Classical music of the United States

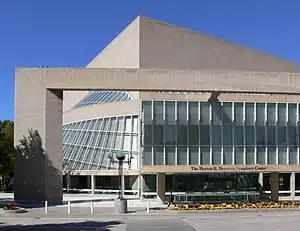
Morton H. Meyerson Symphony Center

In the 1970s and 1980s, the postmodern music movement would see the rise of composers such American composers like John Cage who adopted atonal structures and took an experimental approach to music composition, most famously and controversially with his 1952 piece 4'33", for which there are no notes written on the page and the music is described to consist of the sounds of the immediate environment of the audience, thus extending the definition of music to consist of any and all sounds even though they are without a composer created structure. Another example of postmodern music is that of American composer Miguel del Águila, who blends American idioms with those of his Hispanic, Latin American roots.